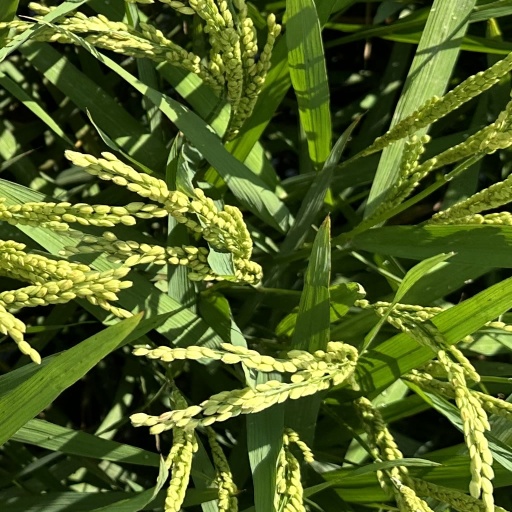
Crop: rice